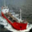
Label: ship